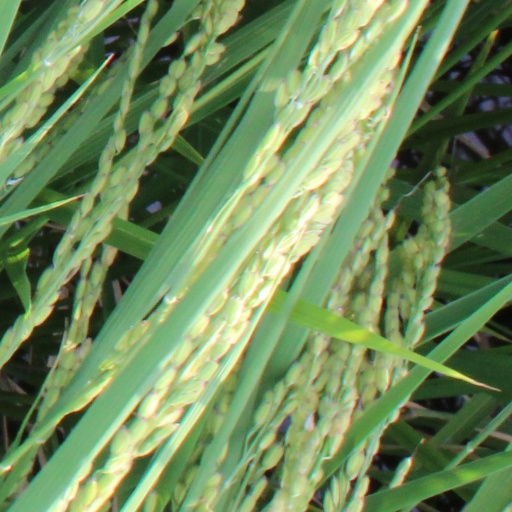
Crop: rice